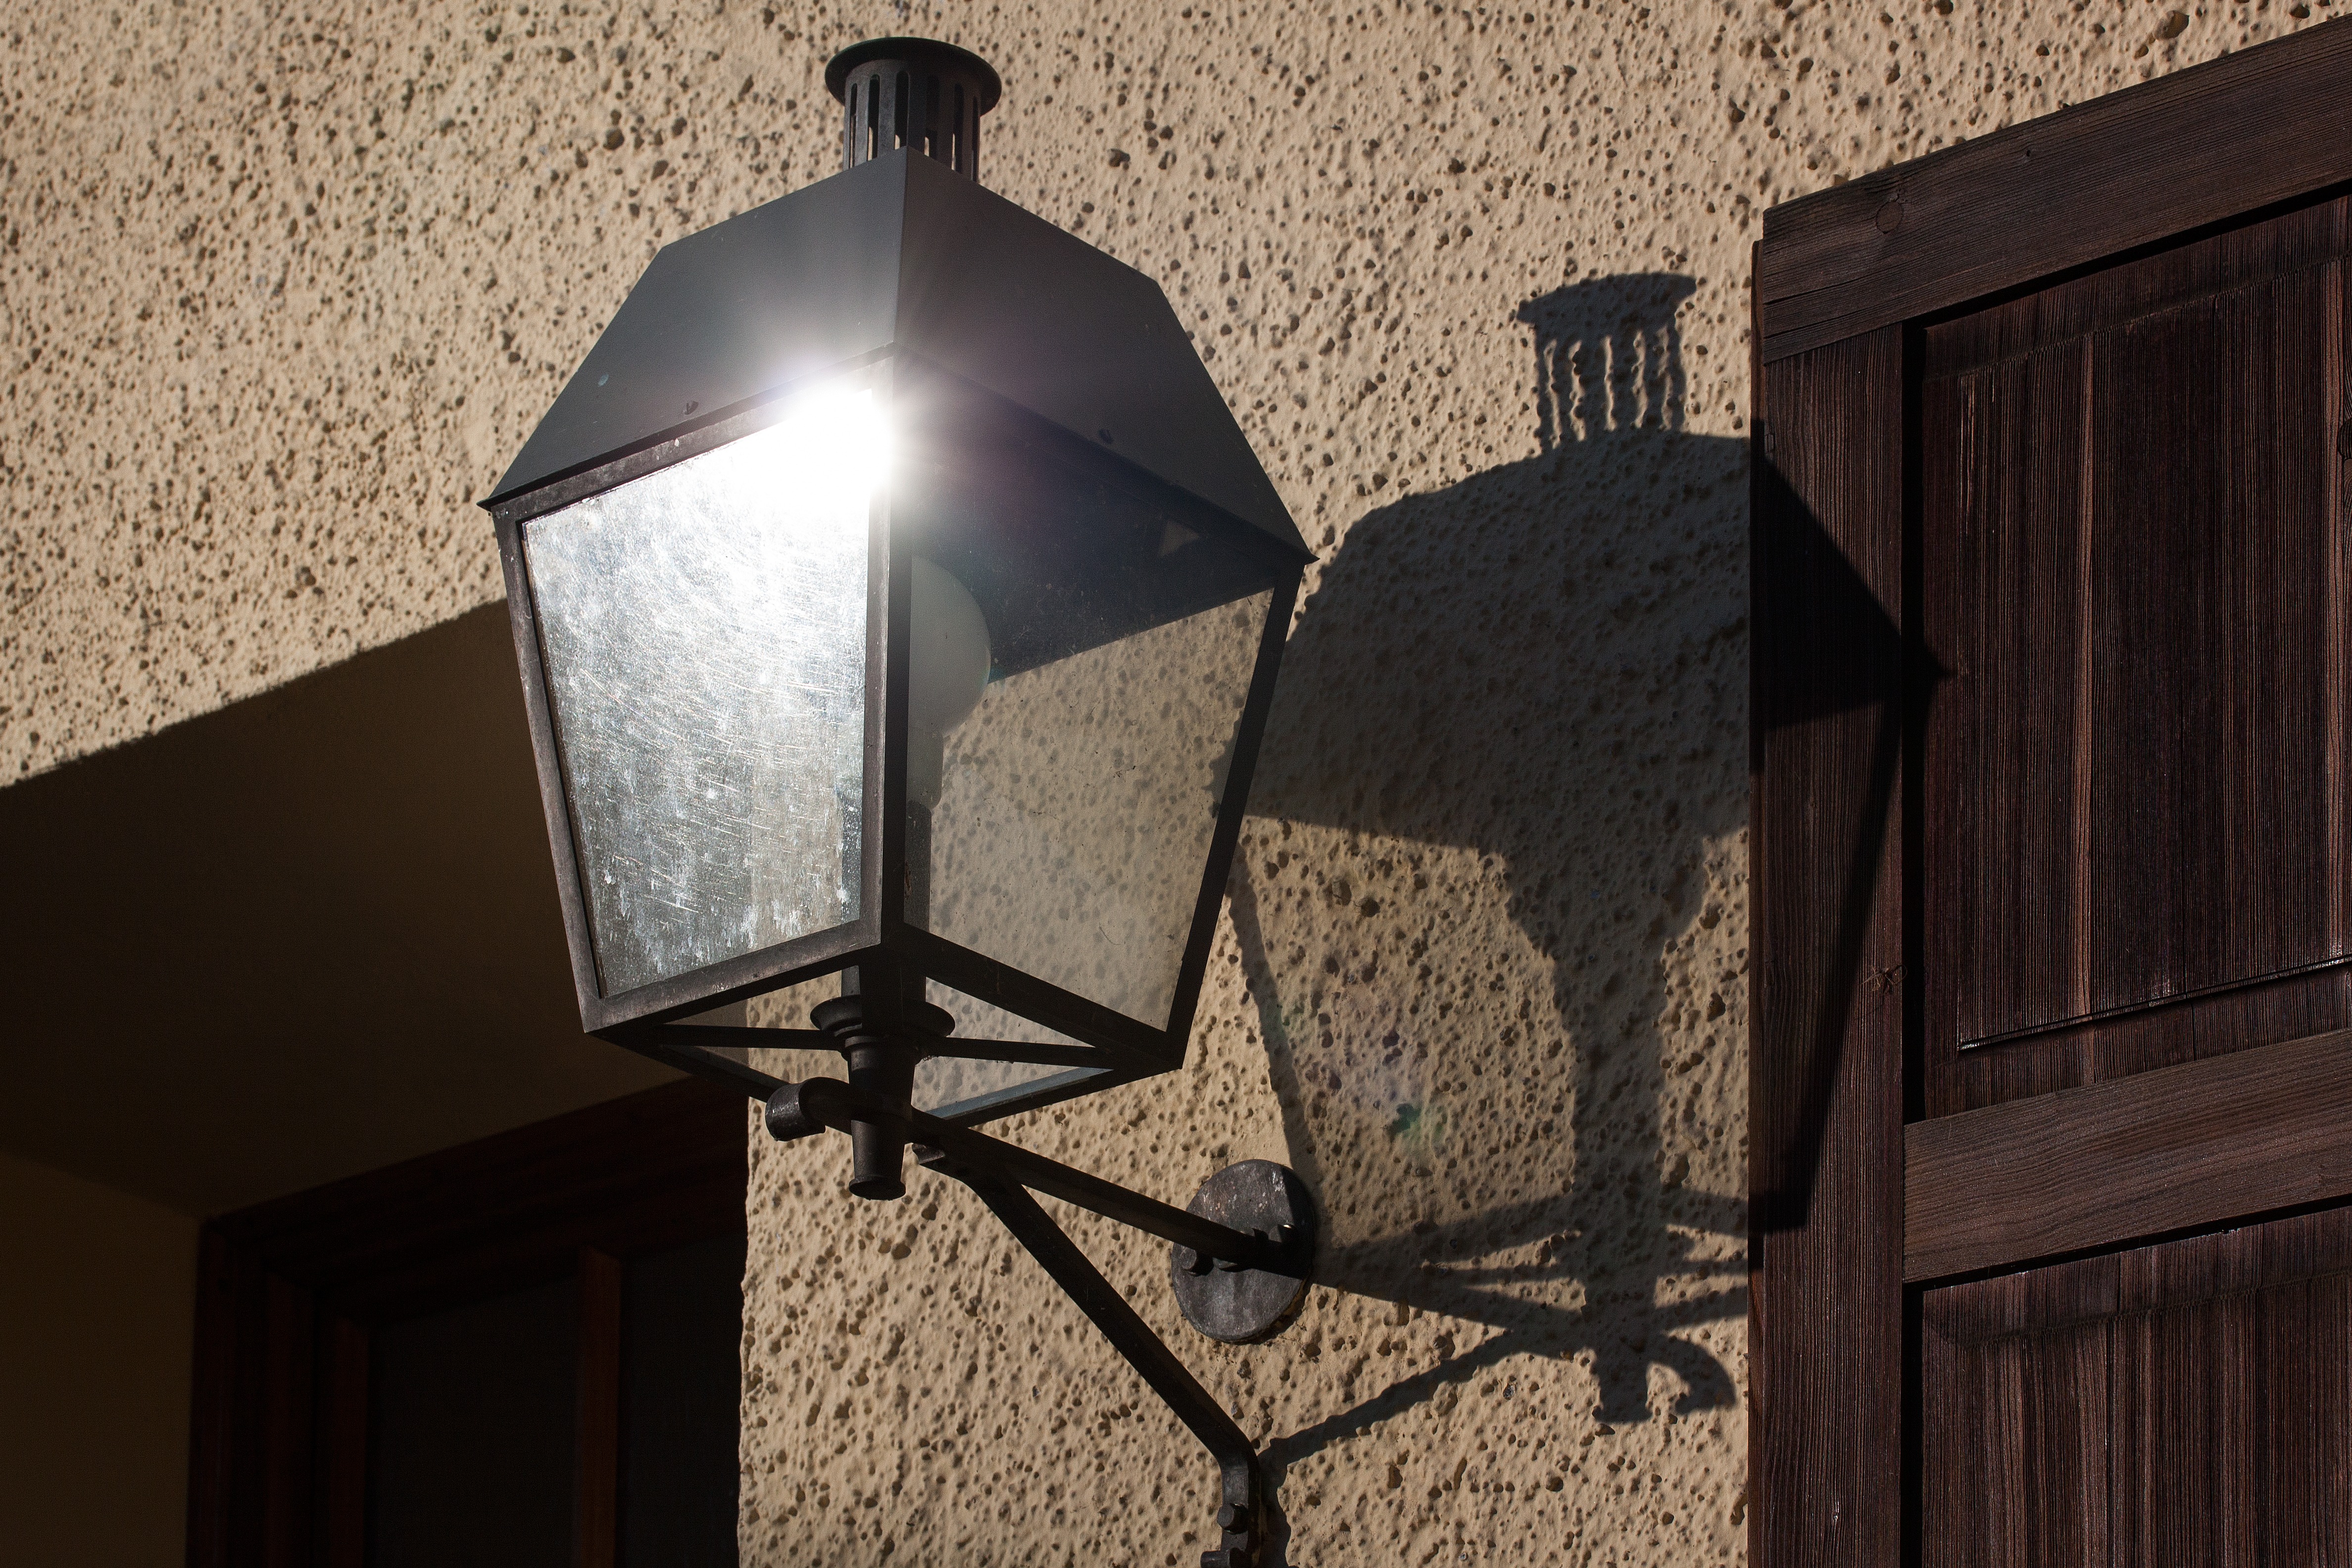
light, wood, sun, home, wall, lantern, shadow, lamp, furniture, lighting, design, light fixture, reflex, input, house entrance